Williams Racing

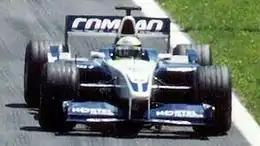
Williams returned to the winner's rostrum in with four Grands Prix victories including one for Ralf Schumacher in Montreal.

In 1998, the team signed a long-term agreement with German manufacturer BMW to supply engines and expertise for a period of 6 years. As part of the deal, BMW expected at least one driver to be German, which led to the team's signing of Ralf Schumacher for the subsequent season. In 1999, the team had a Williams car with a BMW engine testing at circuits, in preparation for a debut in the season.